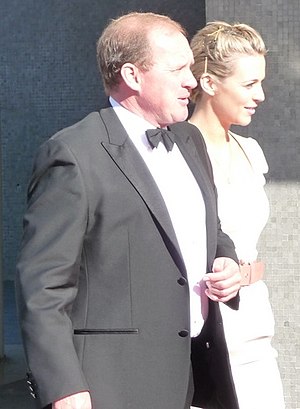
Peter Firth
Peter Macintosh Firth er en engelsk skuespiller. Han er bedst kendt for sin rolle som Sir Harry Pearce i BBC-serien One Show Spooks; han er den eneste skuespiller, der har optrådt i hver episode af showets ti-seriens levetid. Han har givet et utal af yderligere tv- og filmoptrædener, især som Alan Strang i Equus, der indbragte ham en Golden Globe- og Oscar-nominering for rollen.